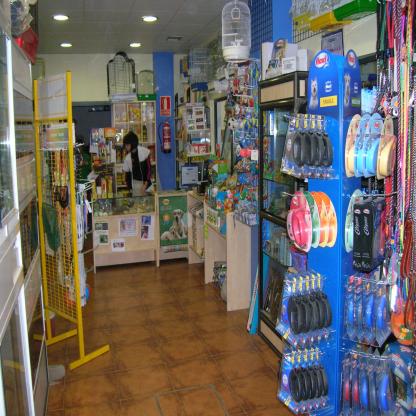
Scene: Indoor